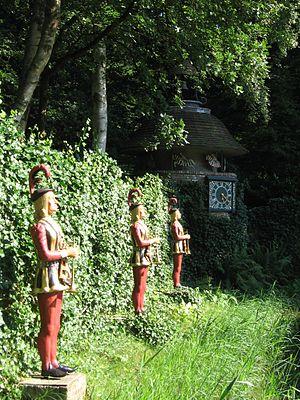
Efteling est un parc d'attractions et complexe de loisirs néerlandais situé à Kaatsheuvel, au Brabant-Septentrional.